Kaiserschmarrn
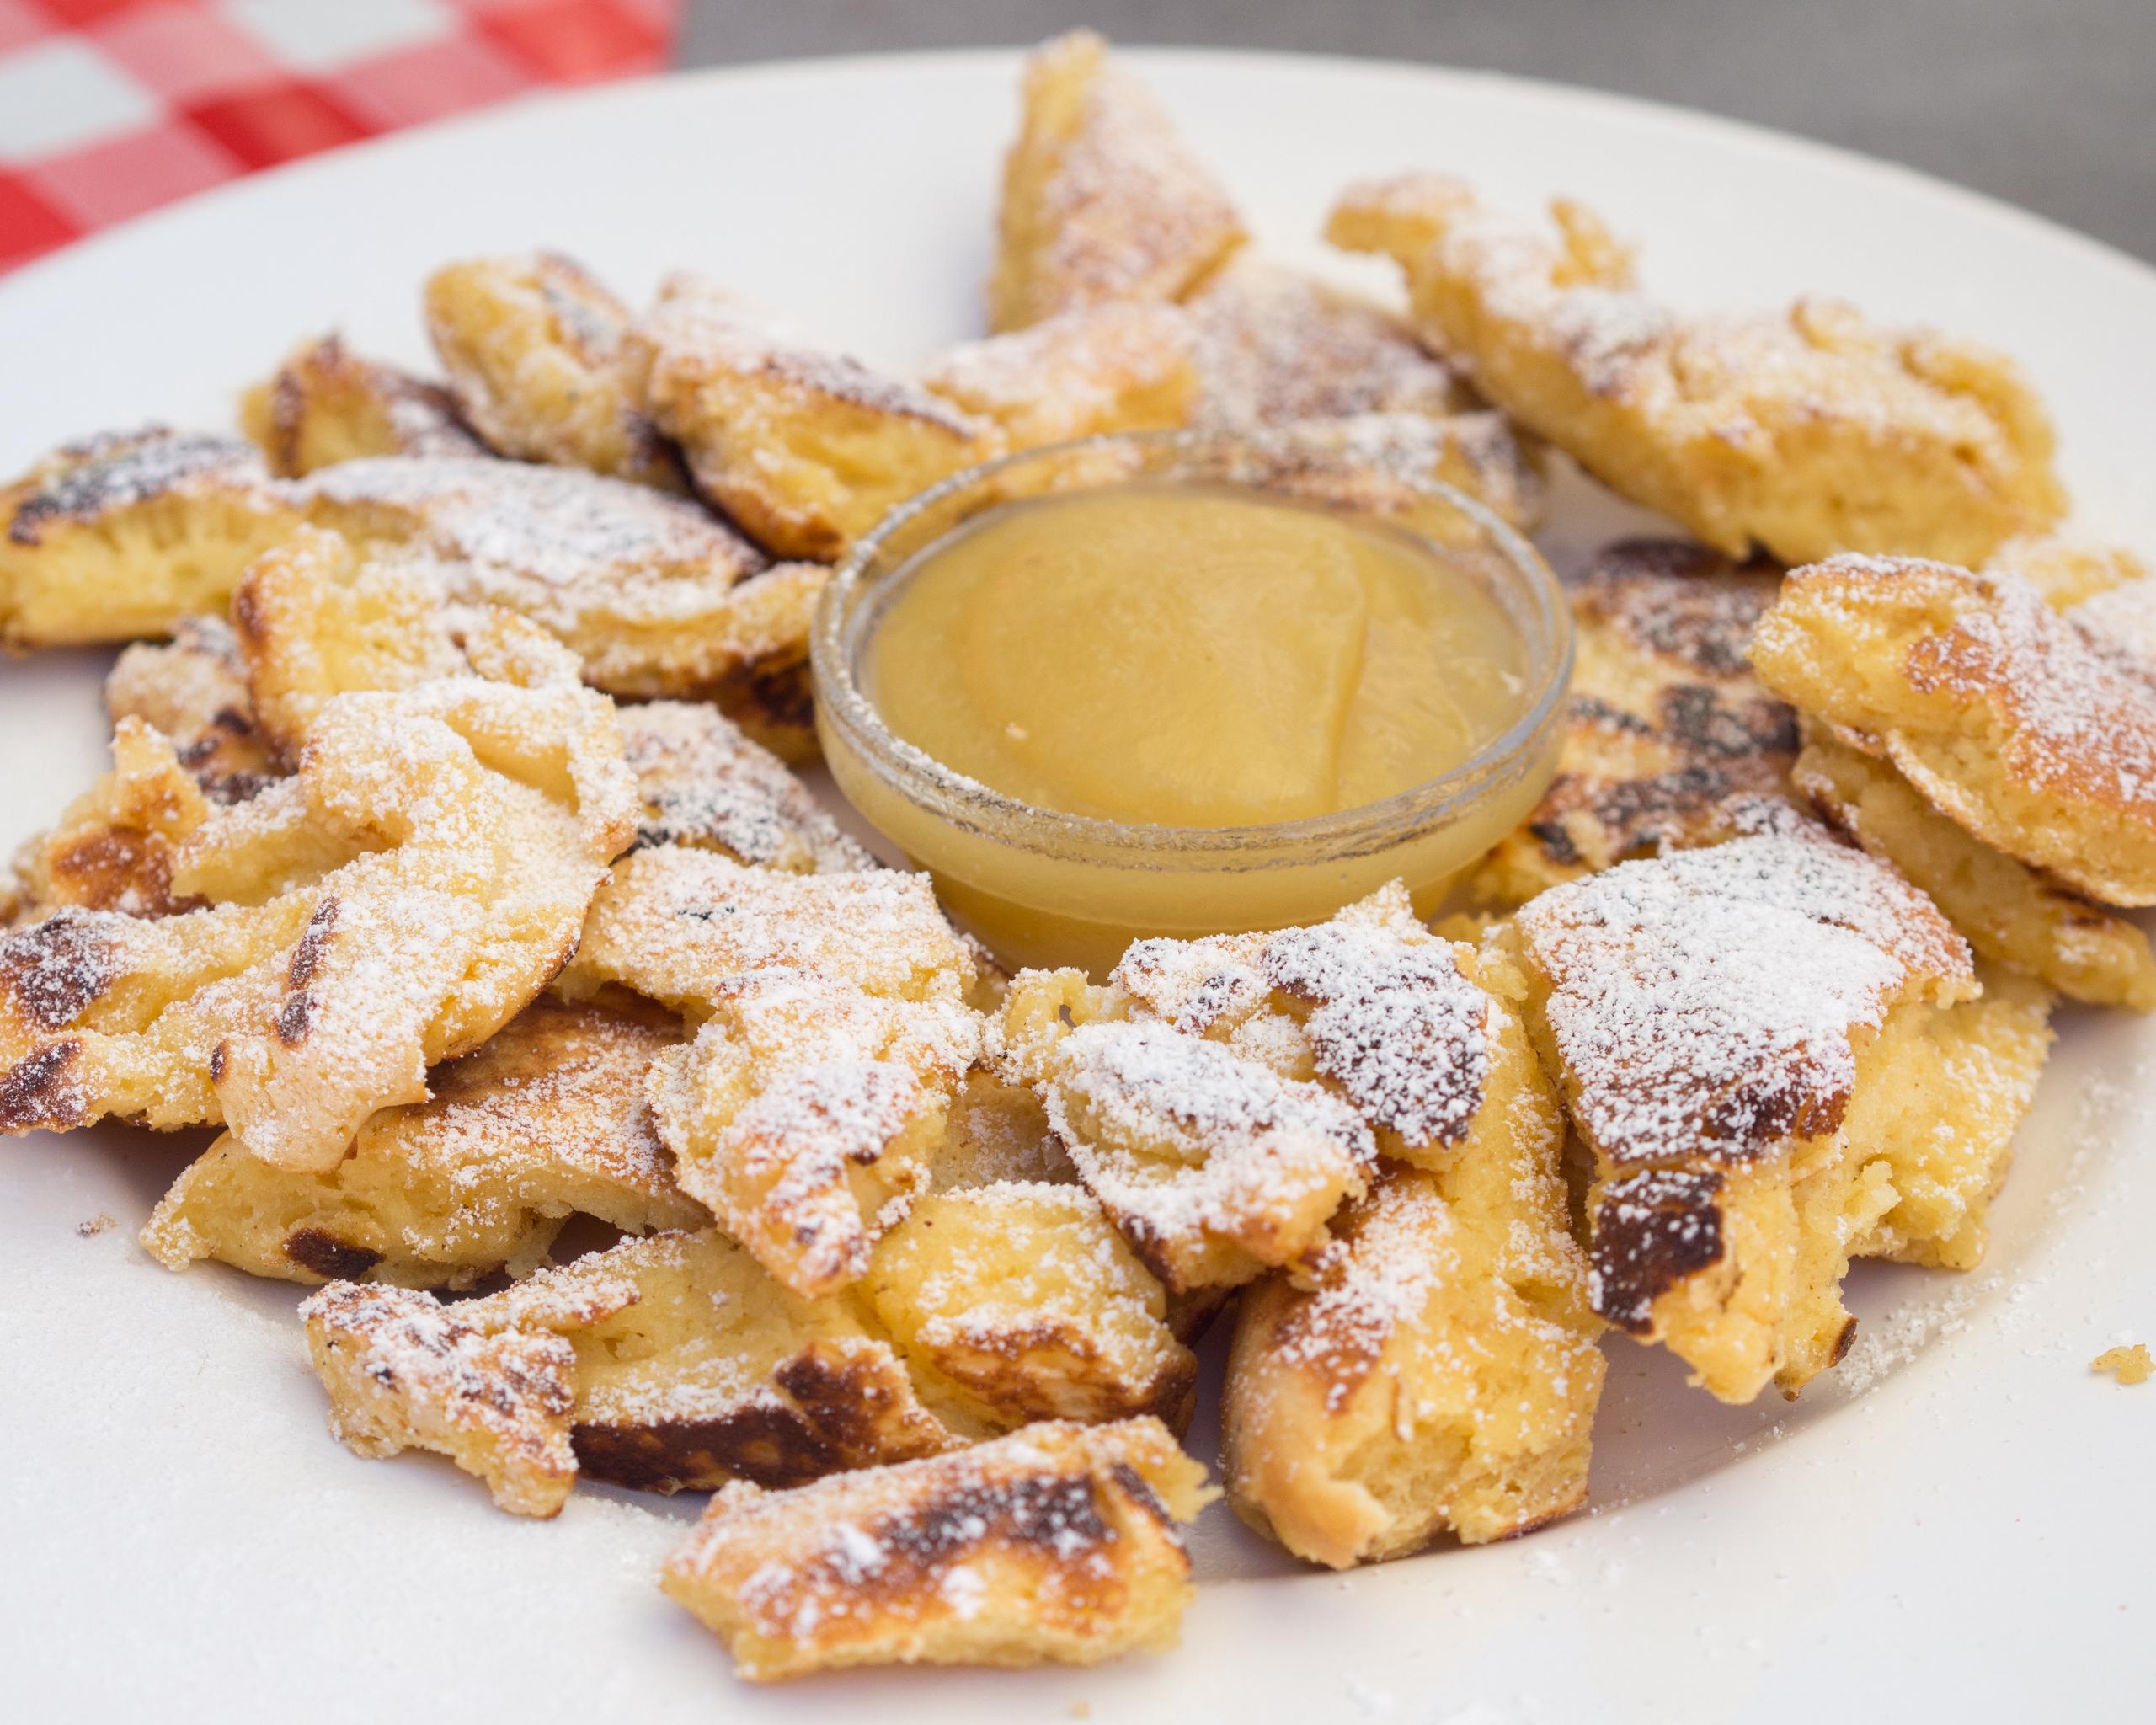
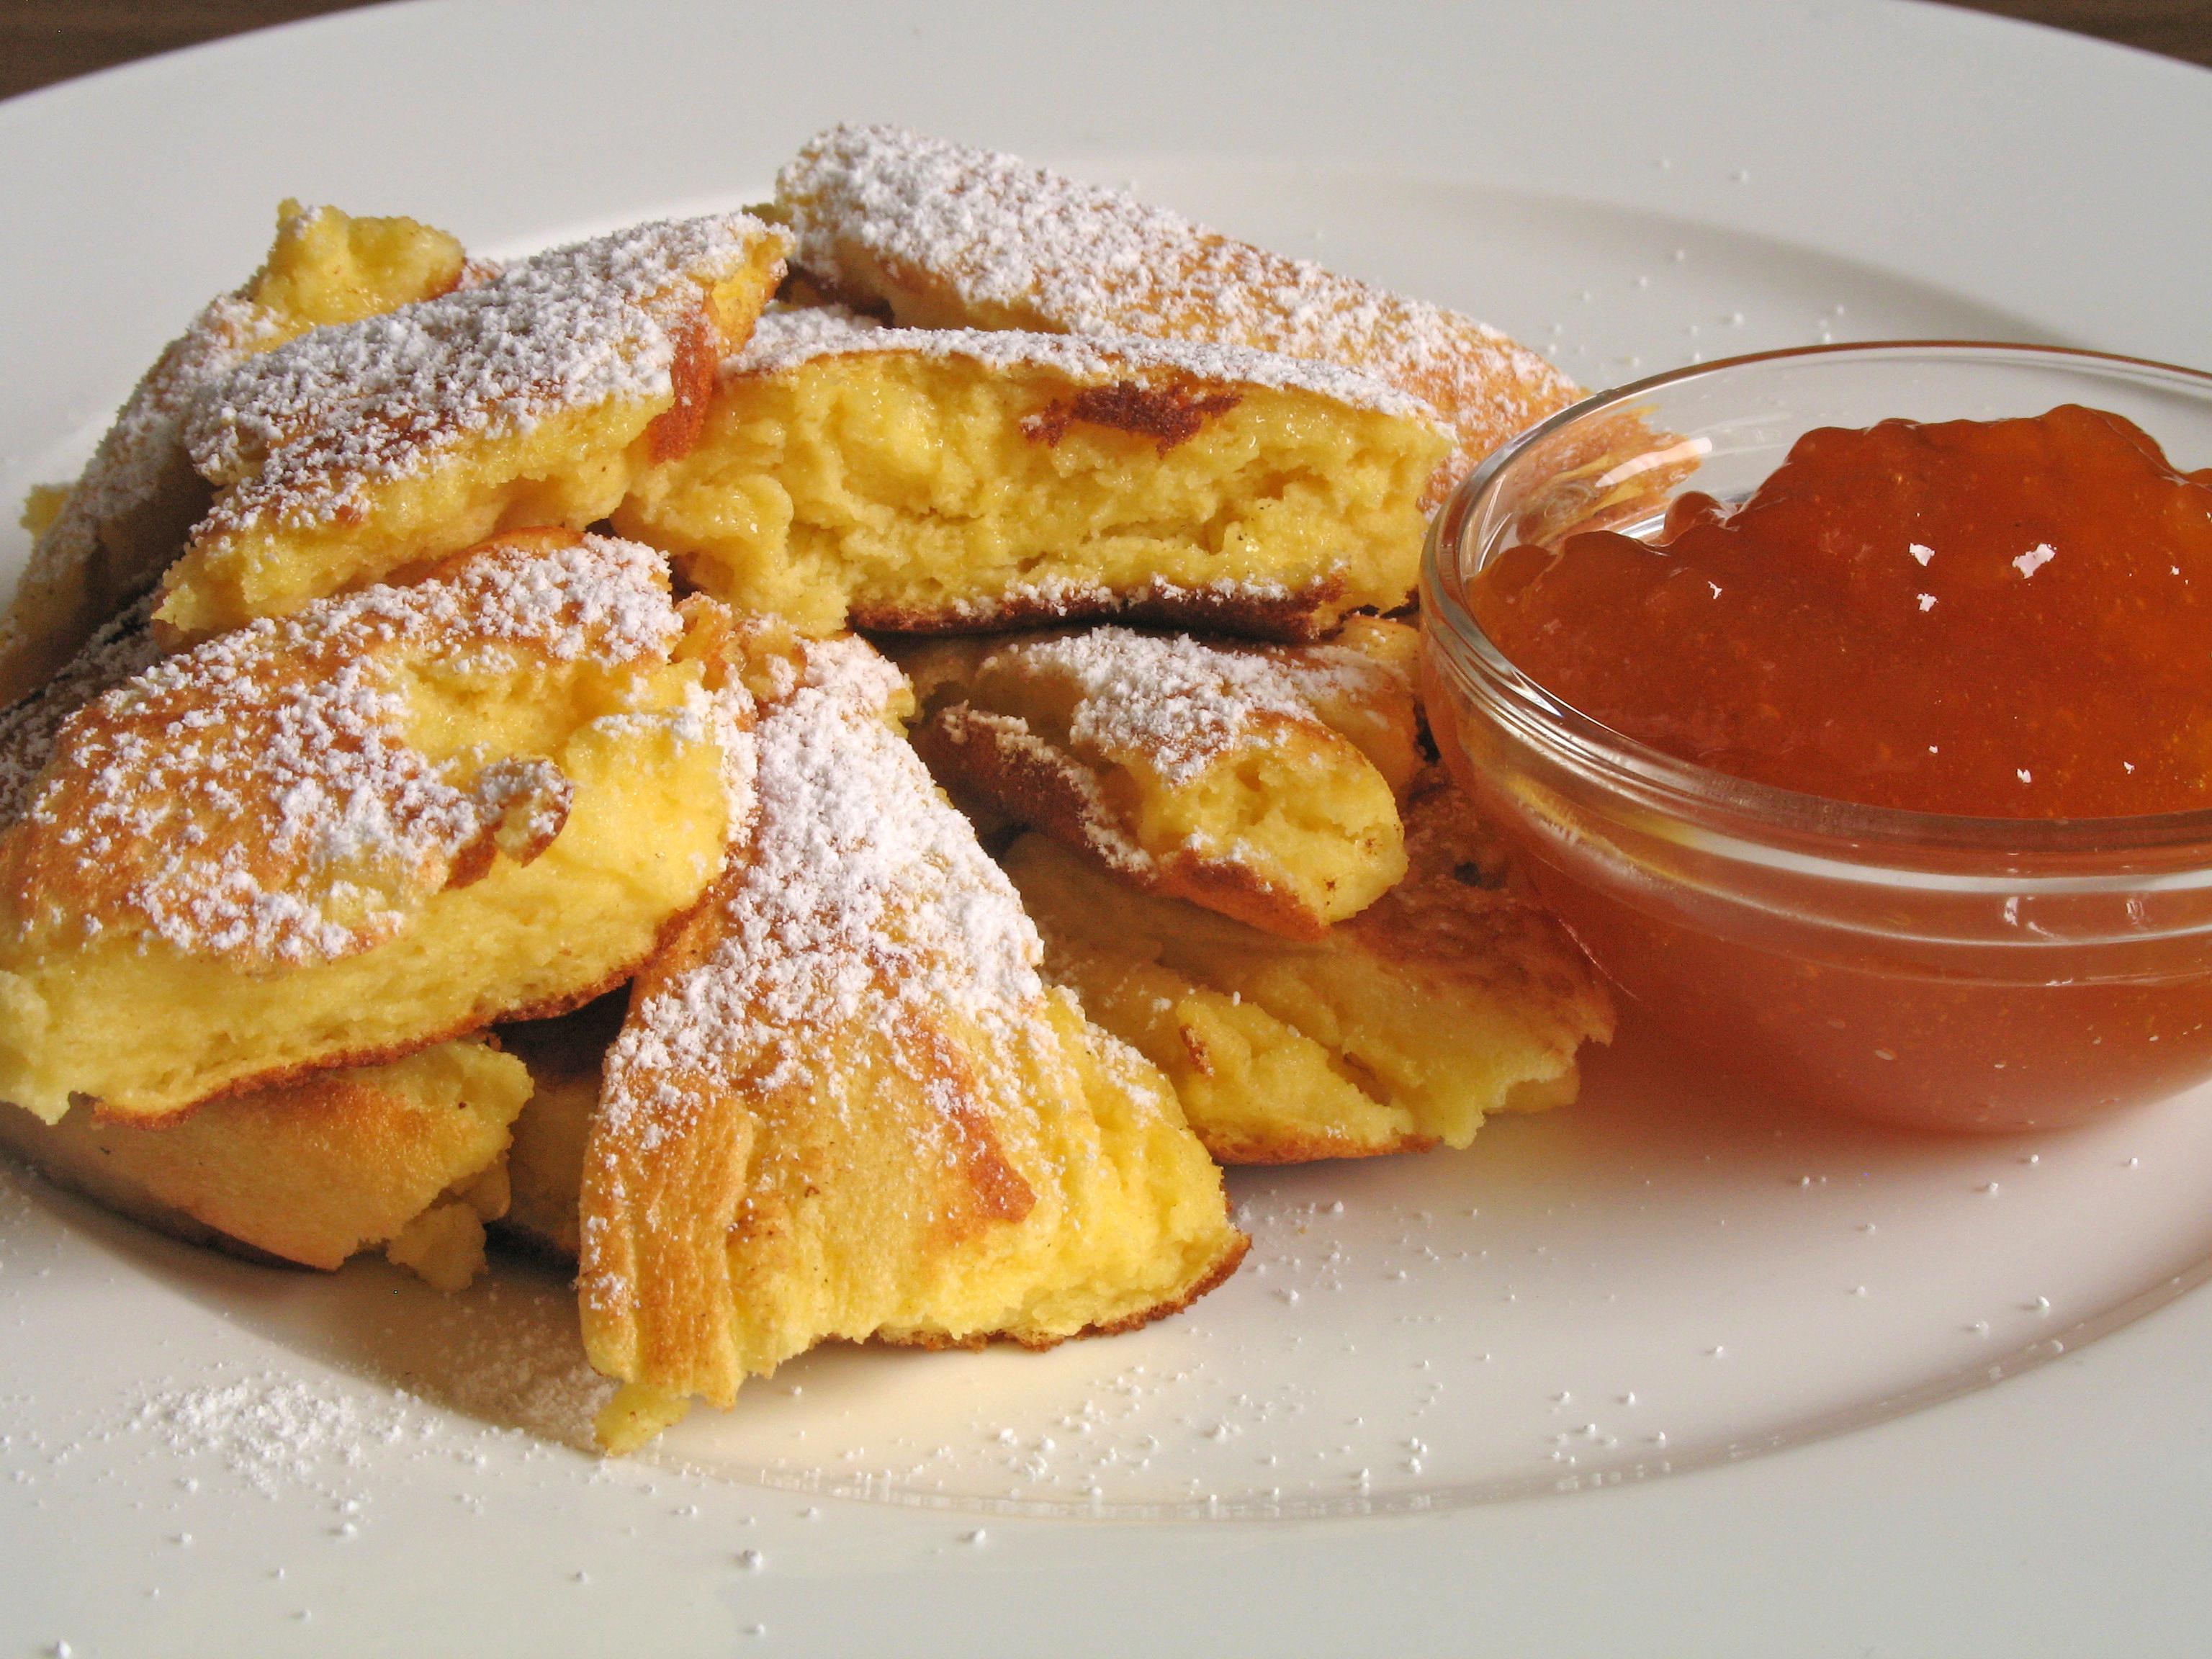
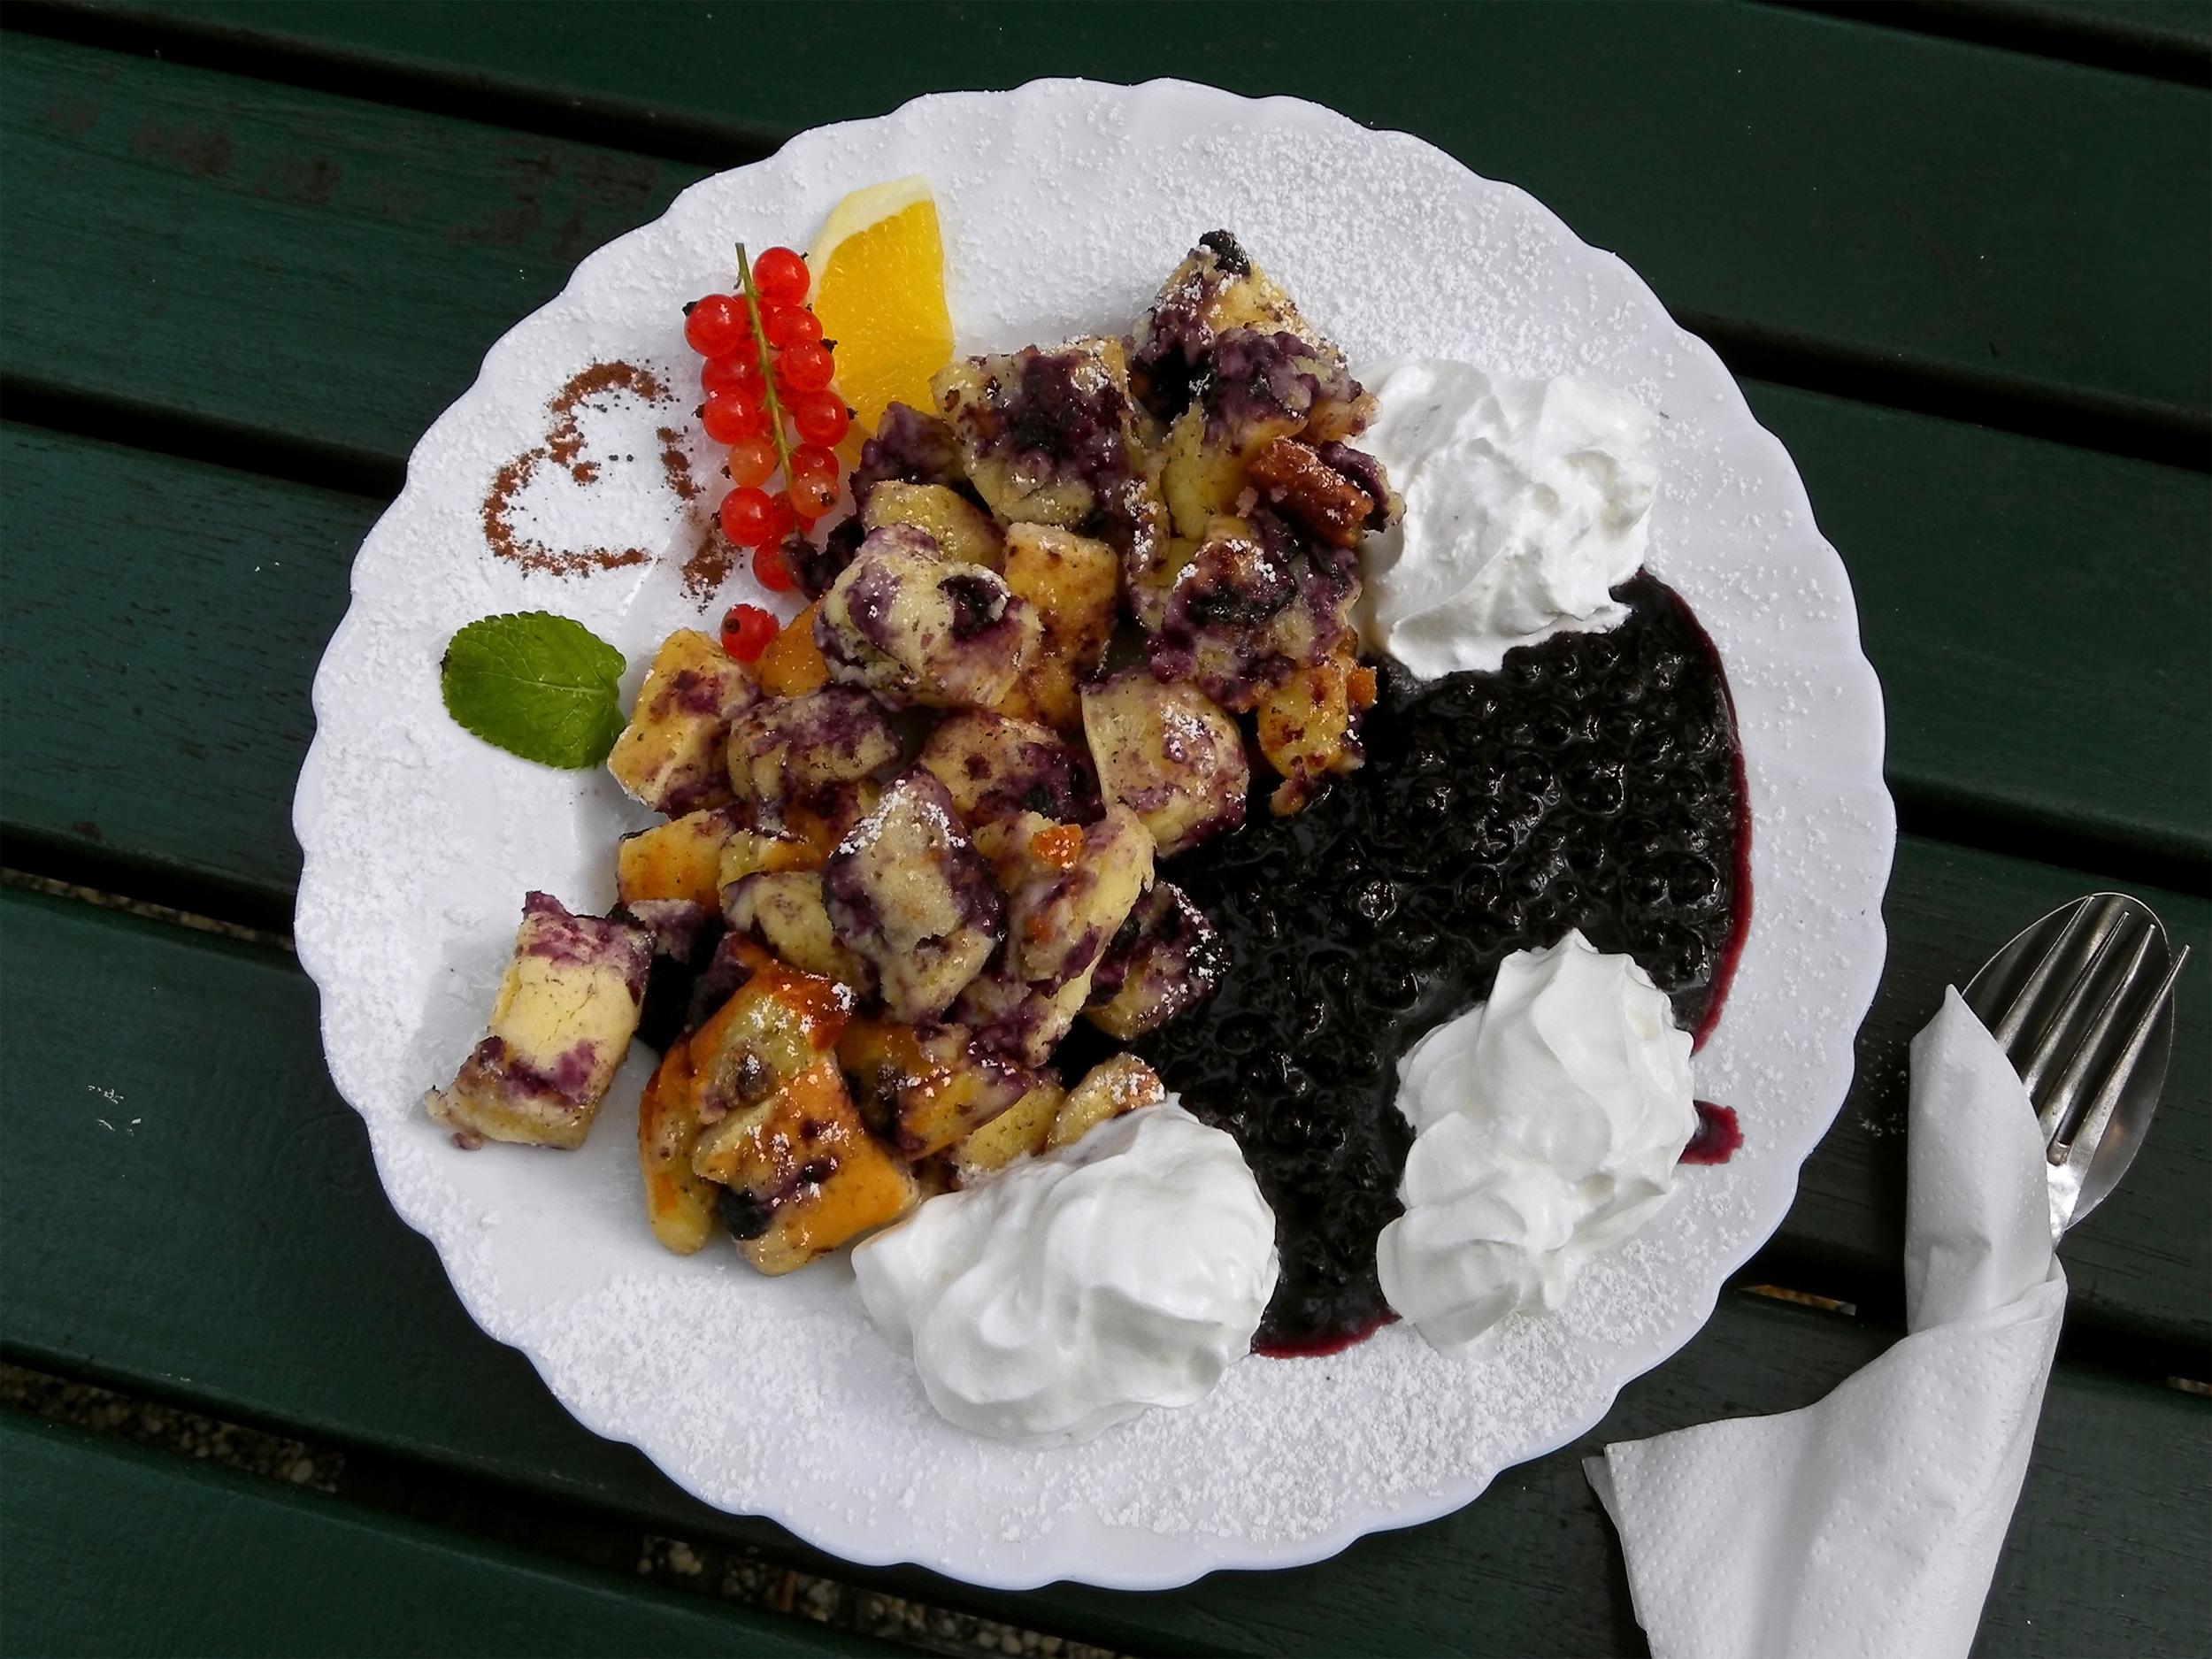
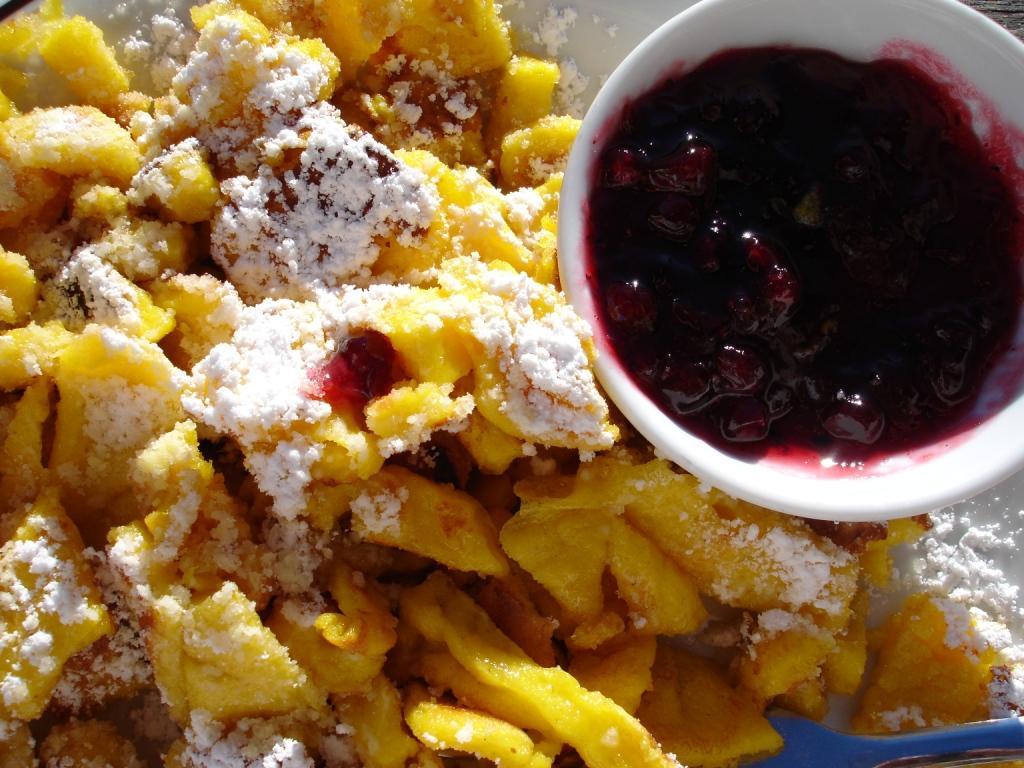
Also known as:
af - Afrikaans: Kaiserschmarrn
bar - Bavarian: Kaisaschmoan
be - Belarusian: Кайзершмарн
ca - Catalan: Kaiserschmarrn
cs - Czech: Císařský trhanec
da - Danish: Kaiserschmarrn
de - German: Kaiserschmarrn
en-simple - Simple English: Kaiserschmarrn
eo - Esperanto: Kaiserschmarrn
es - Spanish: Kaiserschmarrn
fa - Persian: کایزرشمارن
fr - French: Kaiserschmarrn
he - Hebrew: קייזרשמרן
hr - Croatian: Kajzeršmarn
hu - Hungarian: Császármorzsa
hy - Armenian: Ավստրիական քաղցրավենիք
it - Italian: Kaiserschmarrn
ja - Japanese: カイザーシュマーレン
jv - Javanese: Kaiserschmarrn
ko - Korean: 카이저슈마렌
lb - Luxembourgish: Kaiserschmarrn
lld - Ladin: Puessl
lmo - Lombard: Kaiserschmarren
mk - Macedonian: Царски омлет
nl - Dutch: Kaiserschmarren
pl - Polish: Kaiserschmarrn
pt - Portuguese: Kaiserschmarrn
ru - Russian: Кайзершмаррн
sl - Slovenian: Cesarski praženec
sr - Serbian: Царски омлет
sv - Swedish: Kaiserschmarrn
uk - Ukrainian: Кайзершмарн
vi - Vietnamese: Kaiserschmarrn
zh - Chinese: 皇帝煎餅
Category: pancake (pancake)
Cuisine: Austrian
Associated cuisines: Austrian, Bavarian, Hungarian, Slovenian, Czech, Croatian
Area: Austria, Bavaria
Countries: Austria, Germany, Hungary, Slovenia, Czech Republic, Croatia
Region: Western Europe, Southern Europe, Eastern Europe, ,
The dish is a light, caramelized pancake made from a sweet batter using flour, eggs, sugar, salt, and milk, fried in butter.